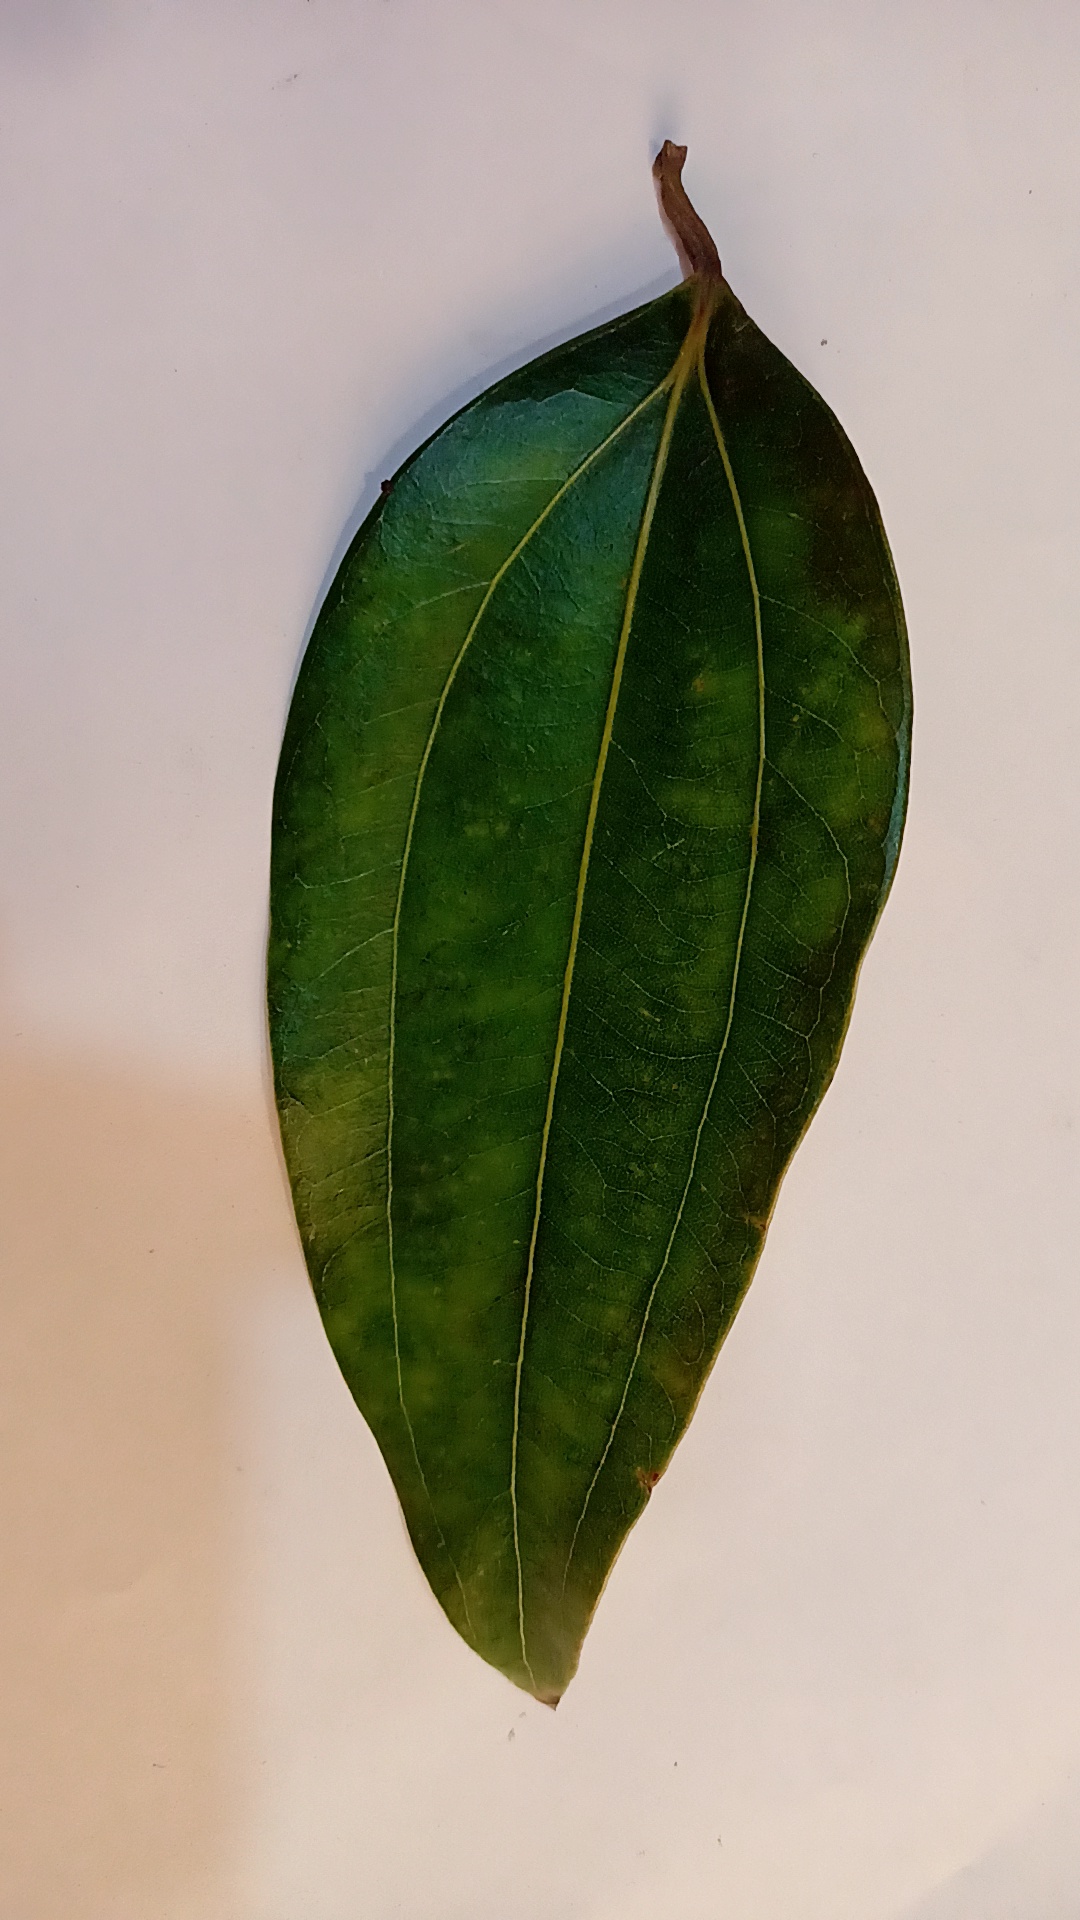
Label: Healthy